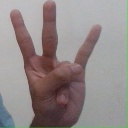
अक्षर: क्ष